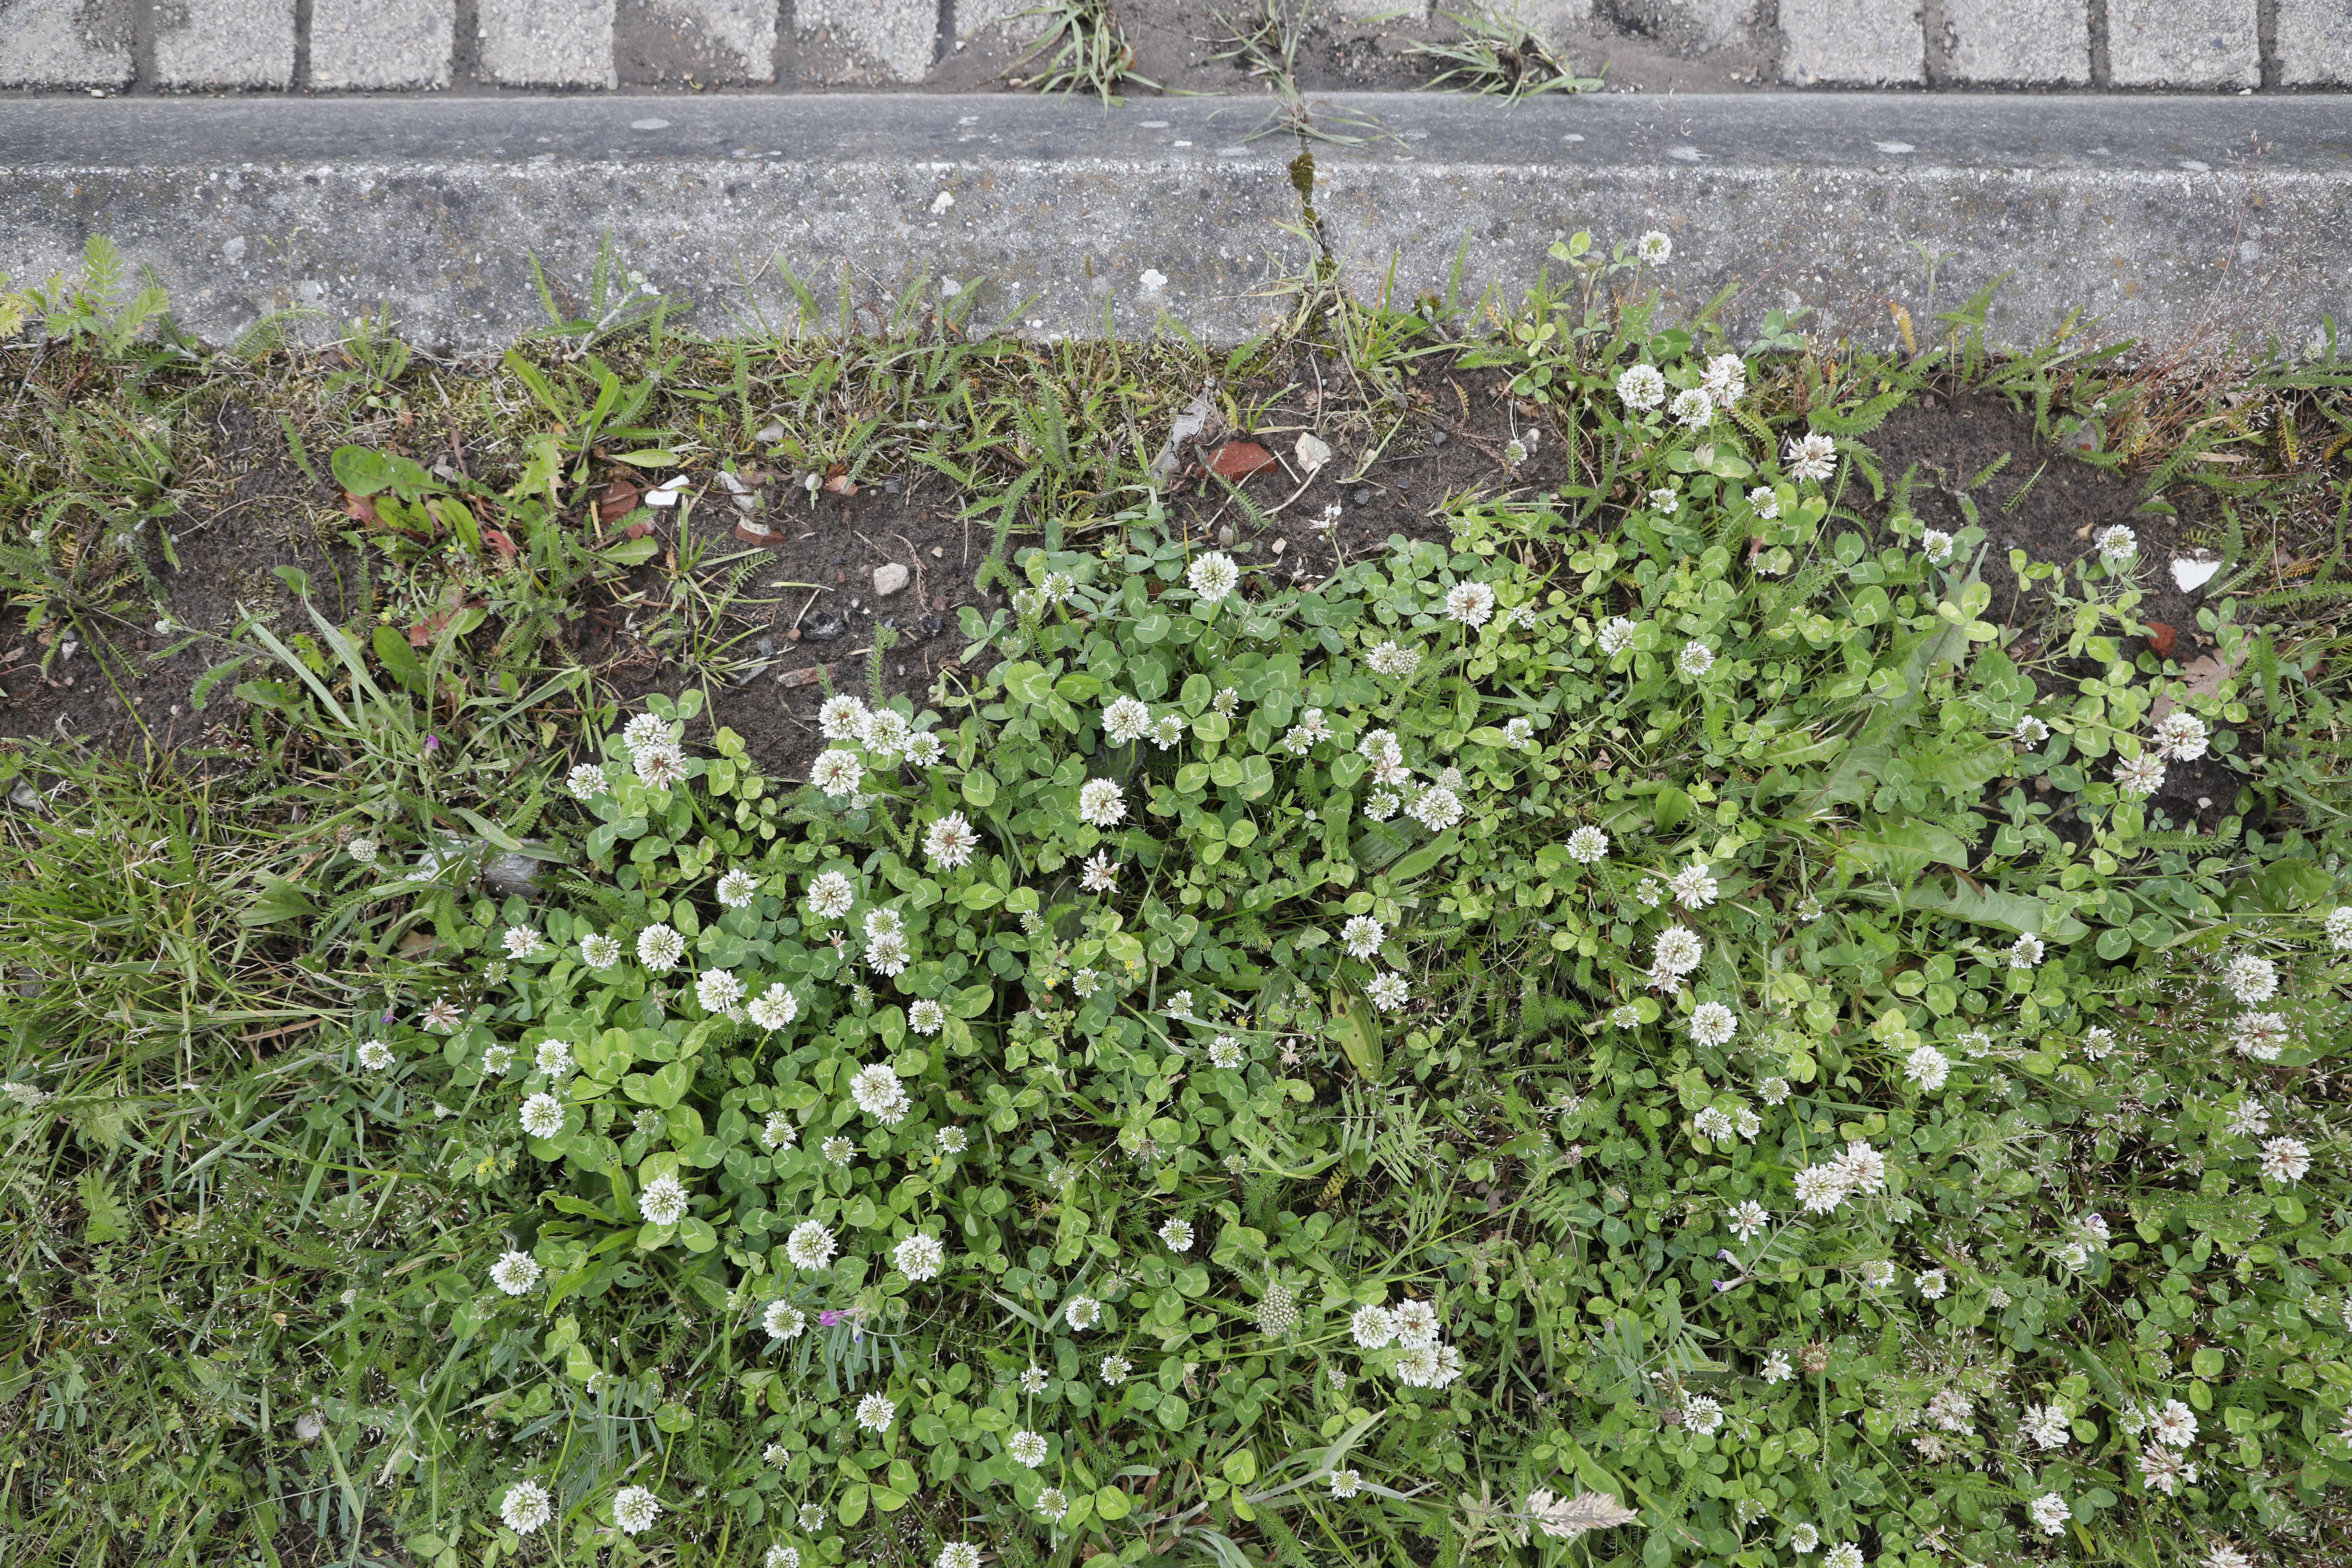
Plant species: Trifolium repens, Vicia sativa